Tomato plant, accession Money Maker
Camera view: bottom (45 deg); turntable rotation: 0 degrees
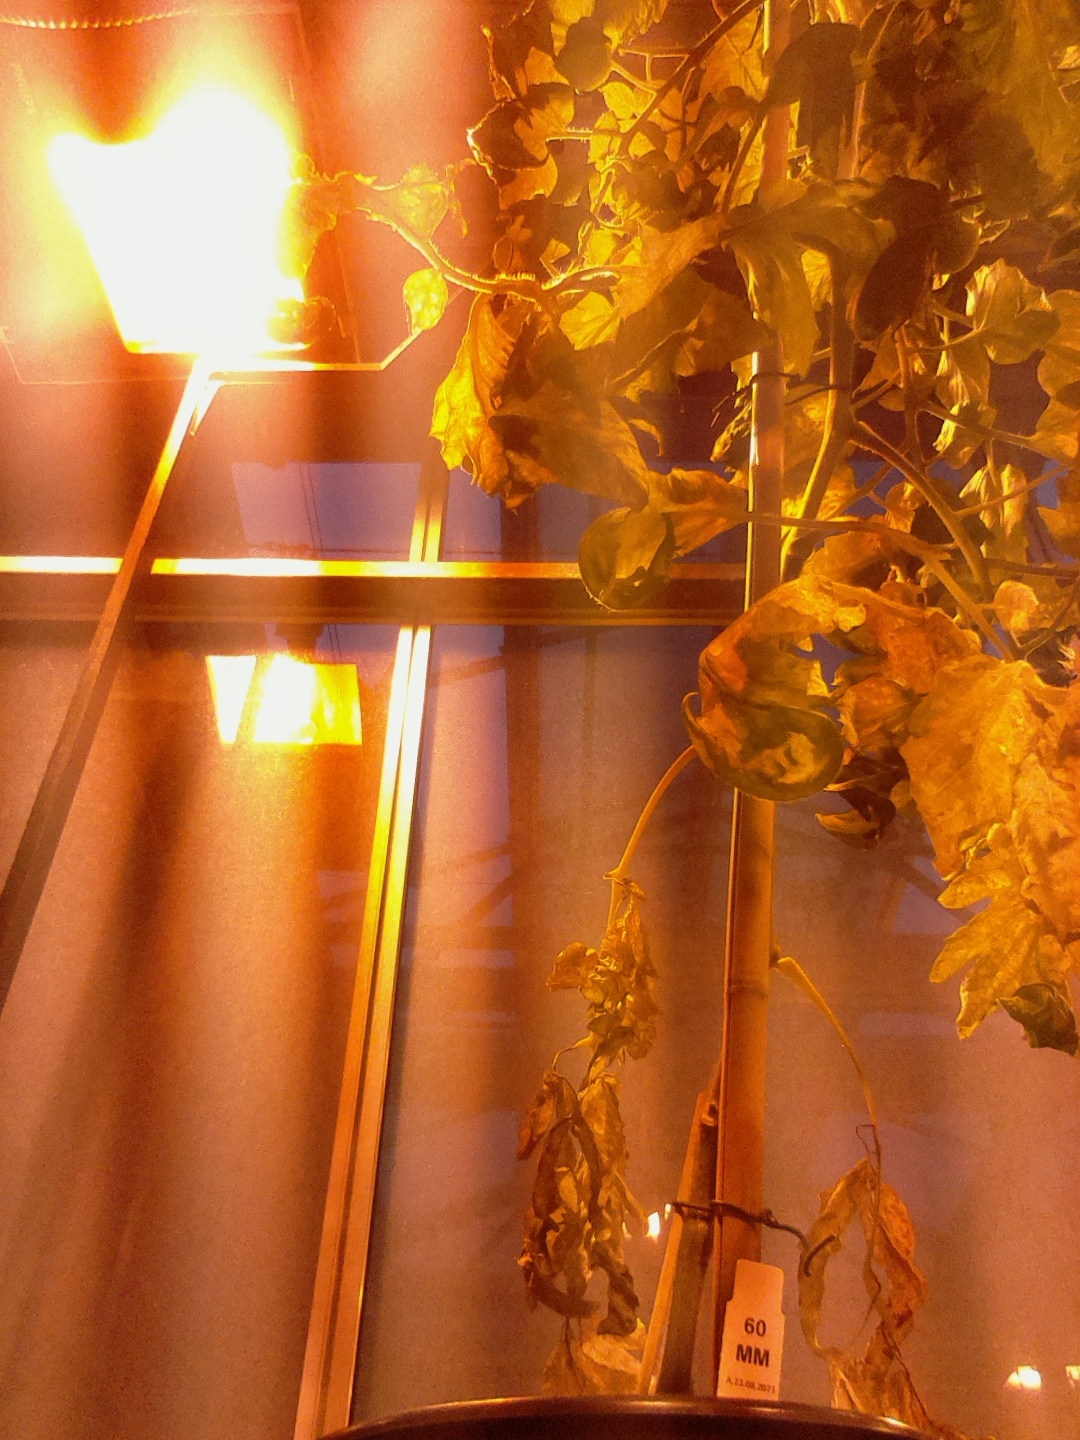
BBCH growth stage 72: 20%-30% of final fruit size